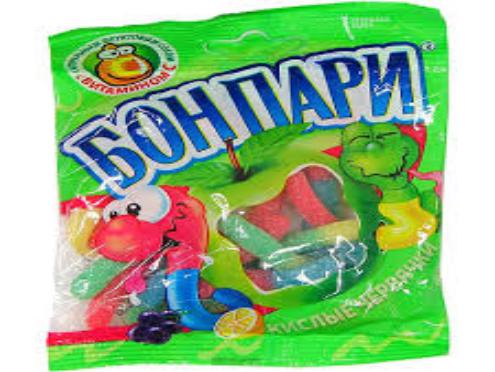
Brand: Bon Pari
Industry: Food